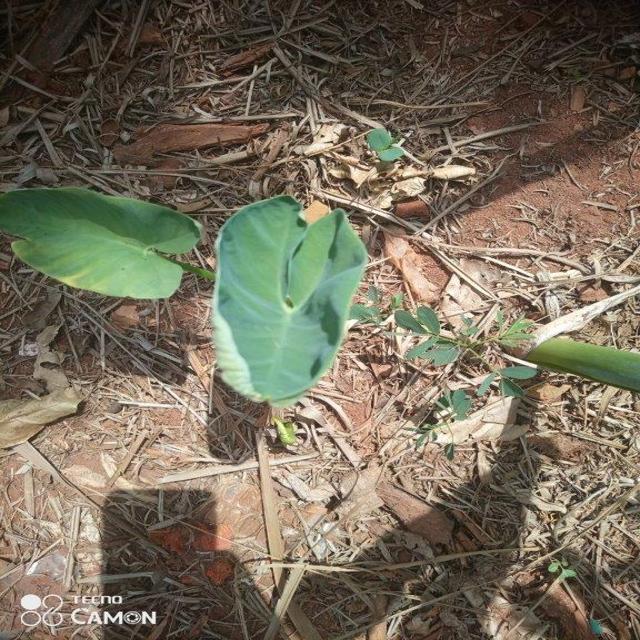
Label: Early_Blight